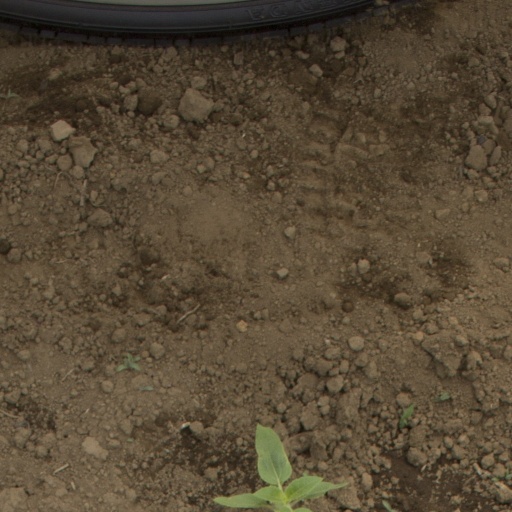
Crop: Jerusalem artichoke